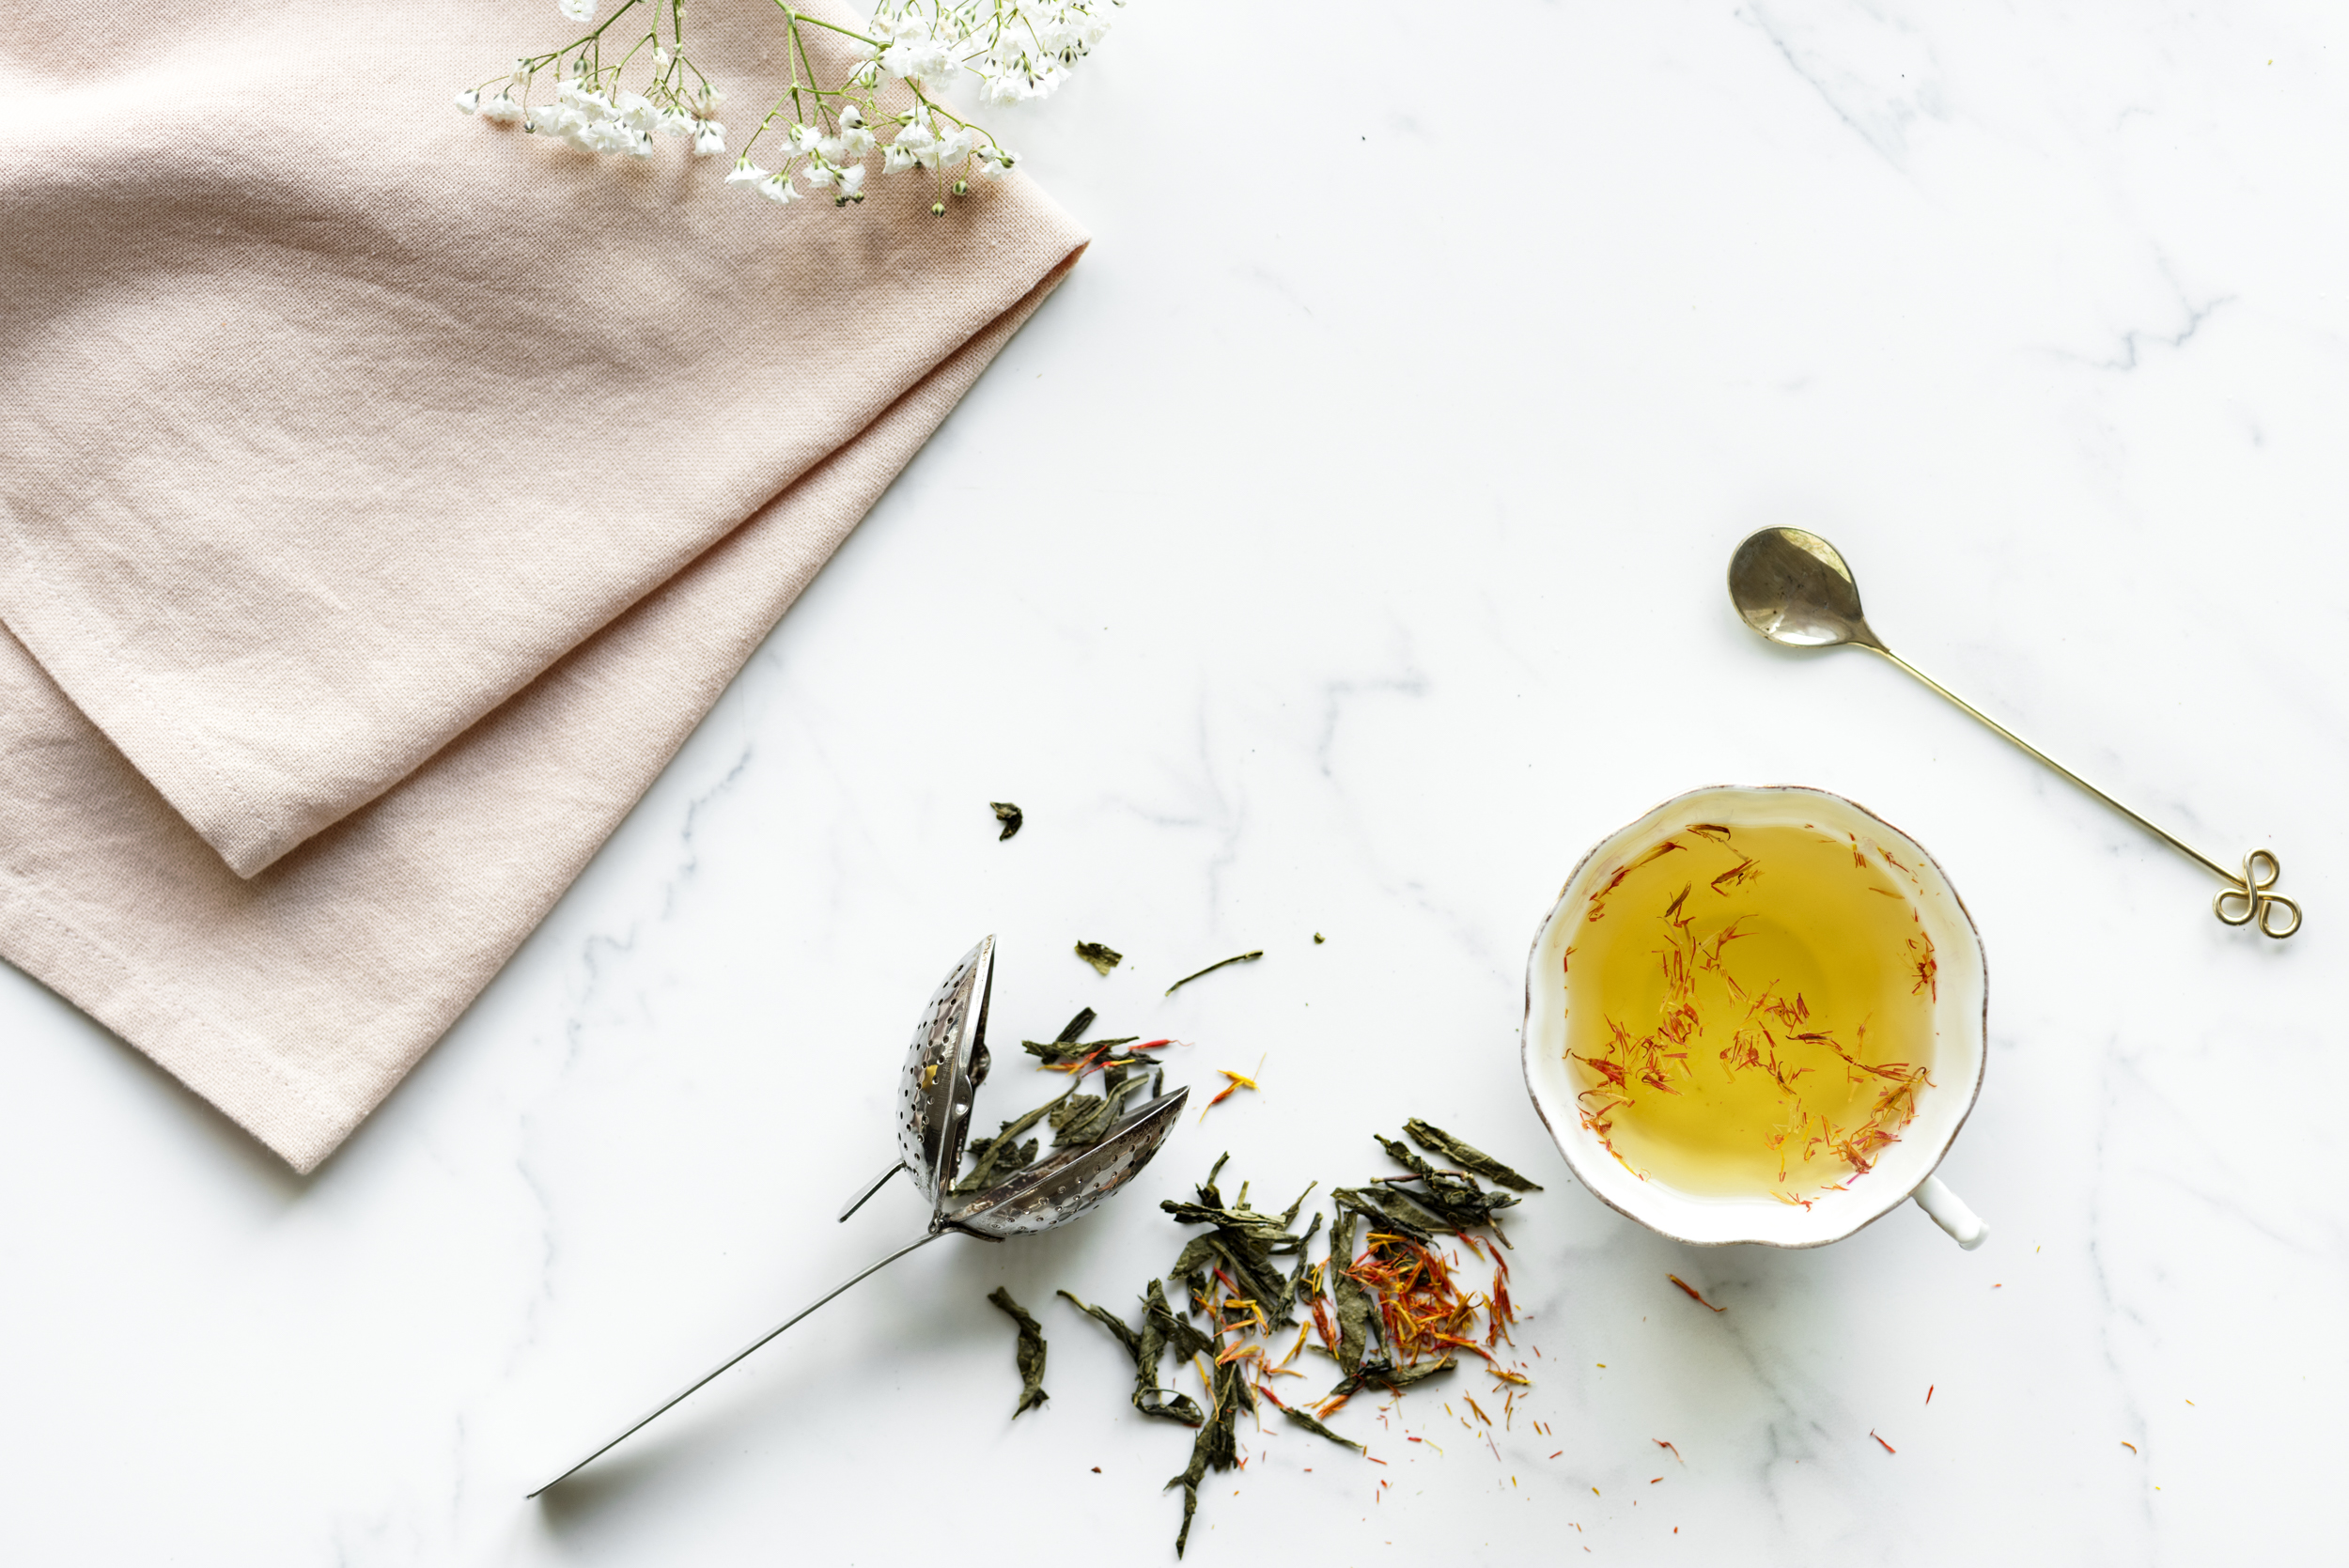
food, cuisine, dish, herb, still life photography